Woody Allen sexual abuse allegation

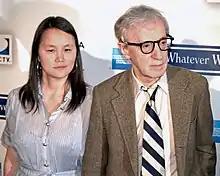
Soon-Yi Previn and Woody Allen, 2009

During her final year of high school, Soon-Yi told Allen that she wanted to be a model; he advised her how to dress and arranged for professional photographs to be taken. She and Farrow reportedly asked if she could accompany him to a basketball game, and after attending several together during 1990 and 1991, they became closer. Their relationship came to light on January 13, 1992, when Farrow found nude Polaroid photographs of Soon-Yi on the mantel in Allen's home. Soon-Yi was then 21 and in her first year at Drew University in New Jersey. Allen, then 56, told Farrow that he had taken the photographs the day before, and that he and Soon-Yi had first had sex in the last week of December 1991. Allen told the custody trial in 1993 that he regarded the images as erotic, but not pornographic; the appellate court said that it did not "share Mr. Allen's characterization" of the photographs.